Édouard Beugniot

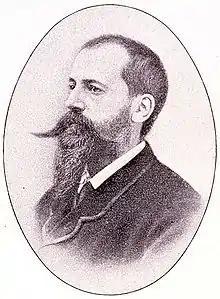
Portrait of Edouard Beugniot published in 1902 by la Société industrielle de Mulhouse

Édouard Beugniot (1822-1878) was a French engineer, designer of the Beugniot lever, a system for articulating the driving axles of railway locomotives.